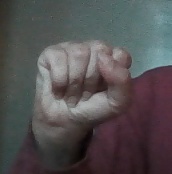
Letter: saad